Przemyśl

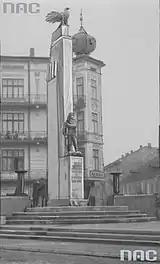
Monument to the Przemyśl Eaglets first erected in 1938

In 1909, the Polish "Museum of the Przemyśl Land" was established in Przemyśl. It was an extremely important facility for the Polish population.